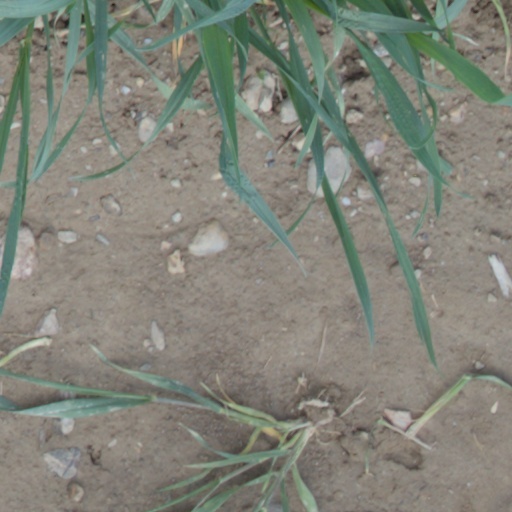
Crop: wheat